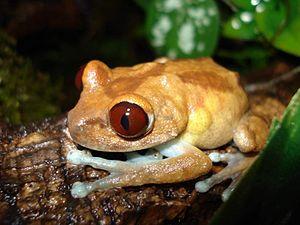
Leptopelis uluguruensis est une espèce d'amphibiens de la famille des Arthroleptidae.